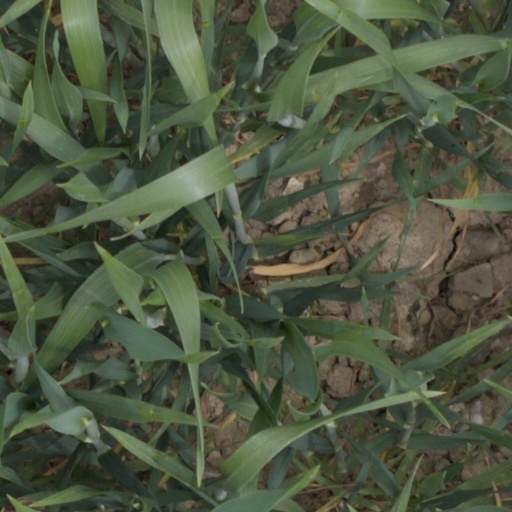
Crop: wheat